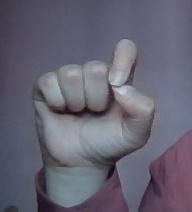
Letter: fa